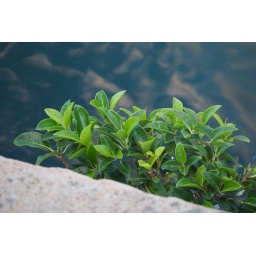
This little fella was growing on the outside edge of a wall on the edge of the harbour. That's water in the background.